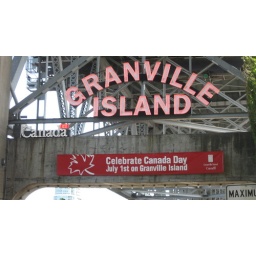
sign under the bridge